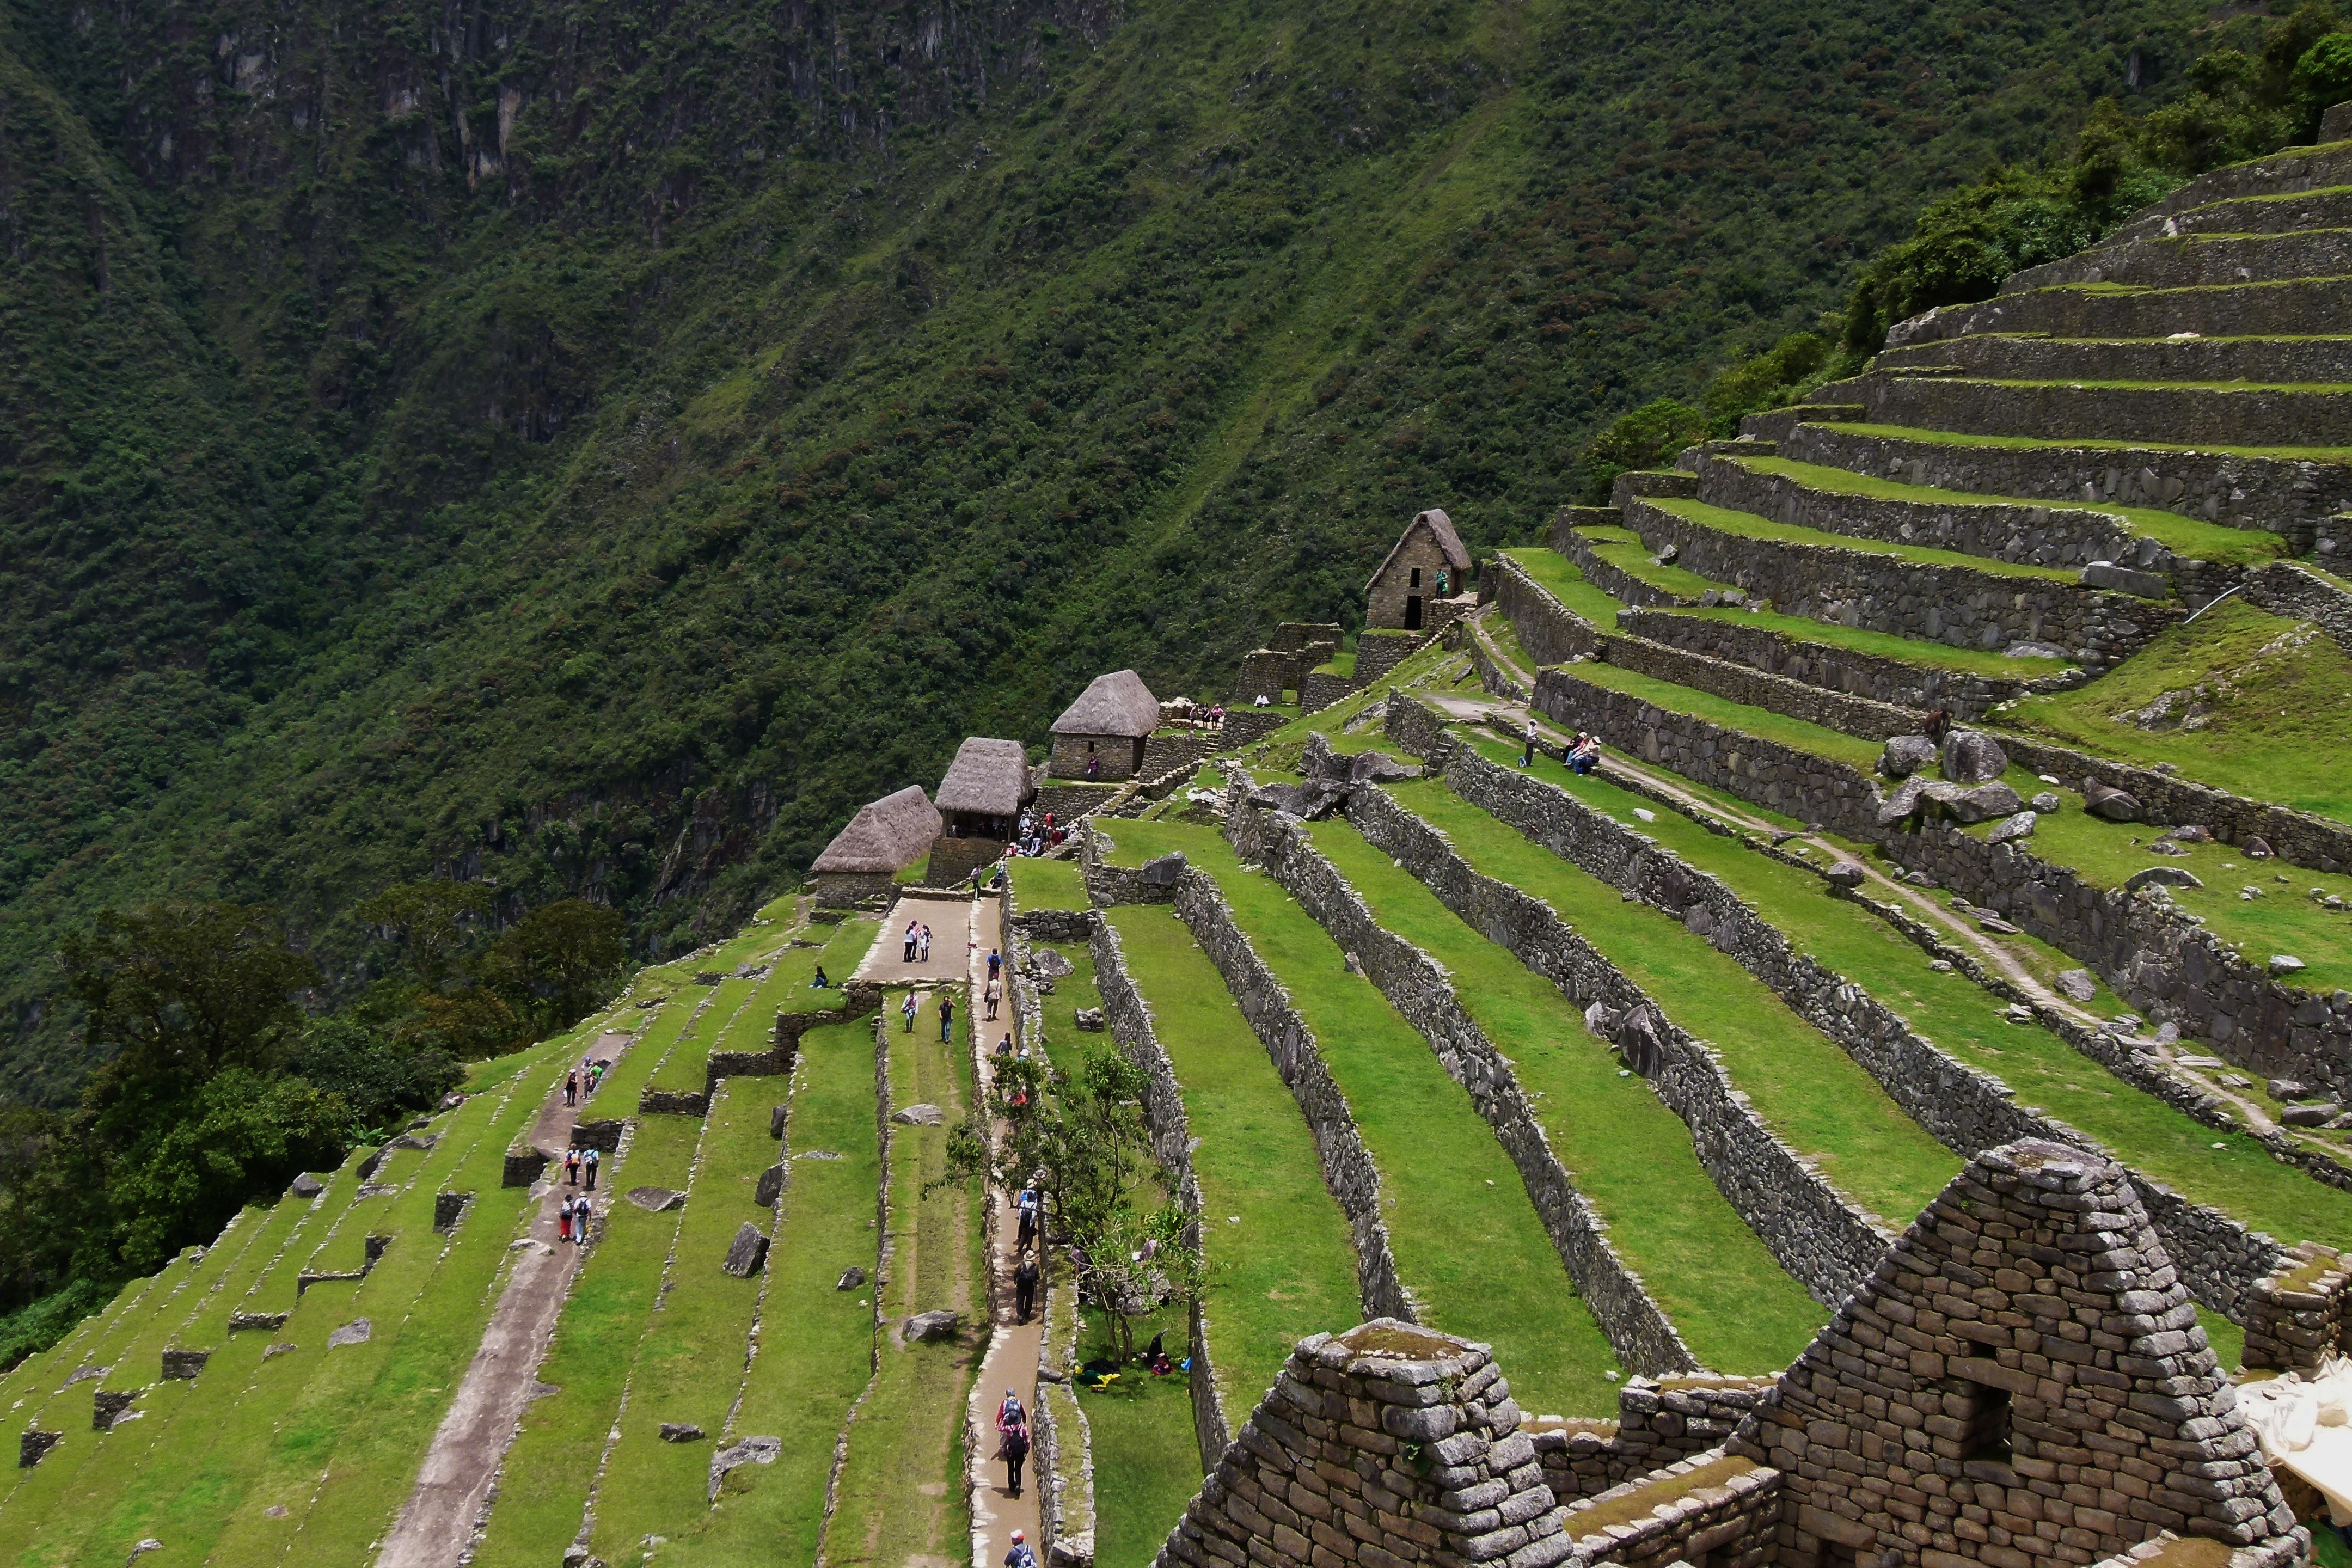
landscape, mountain, field, hill, valley, village, hillside, agriculture, highland, terrace, stairs, plantation, plateau, relic, rural area, geographical feature, mountainous landforms